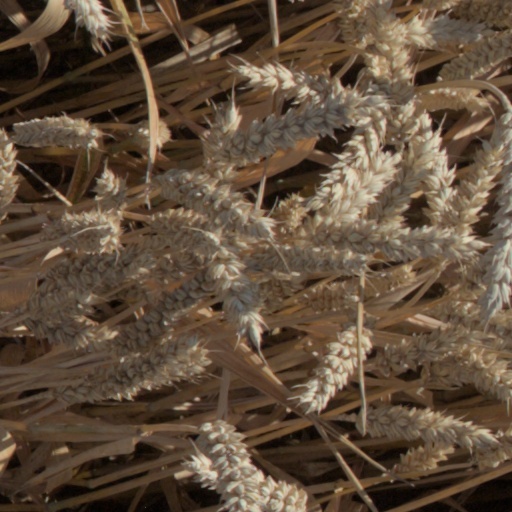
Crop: wheat